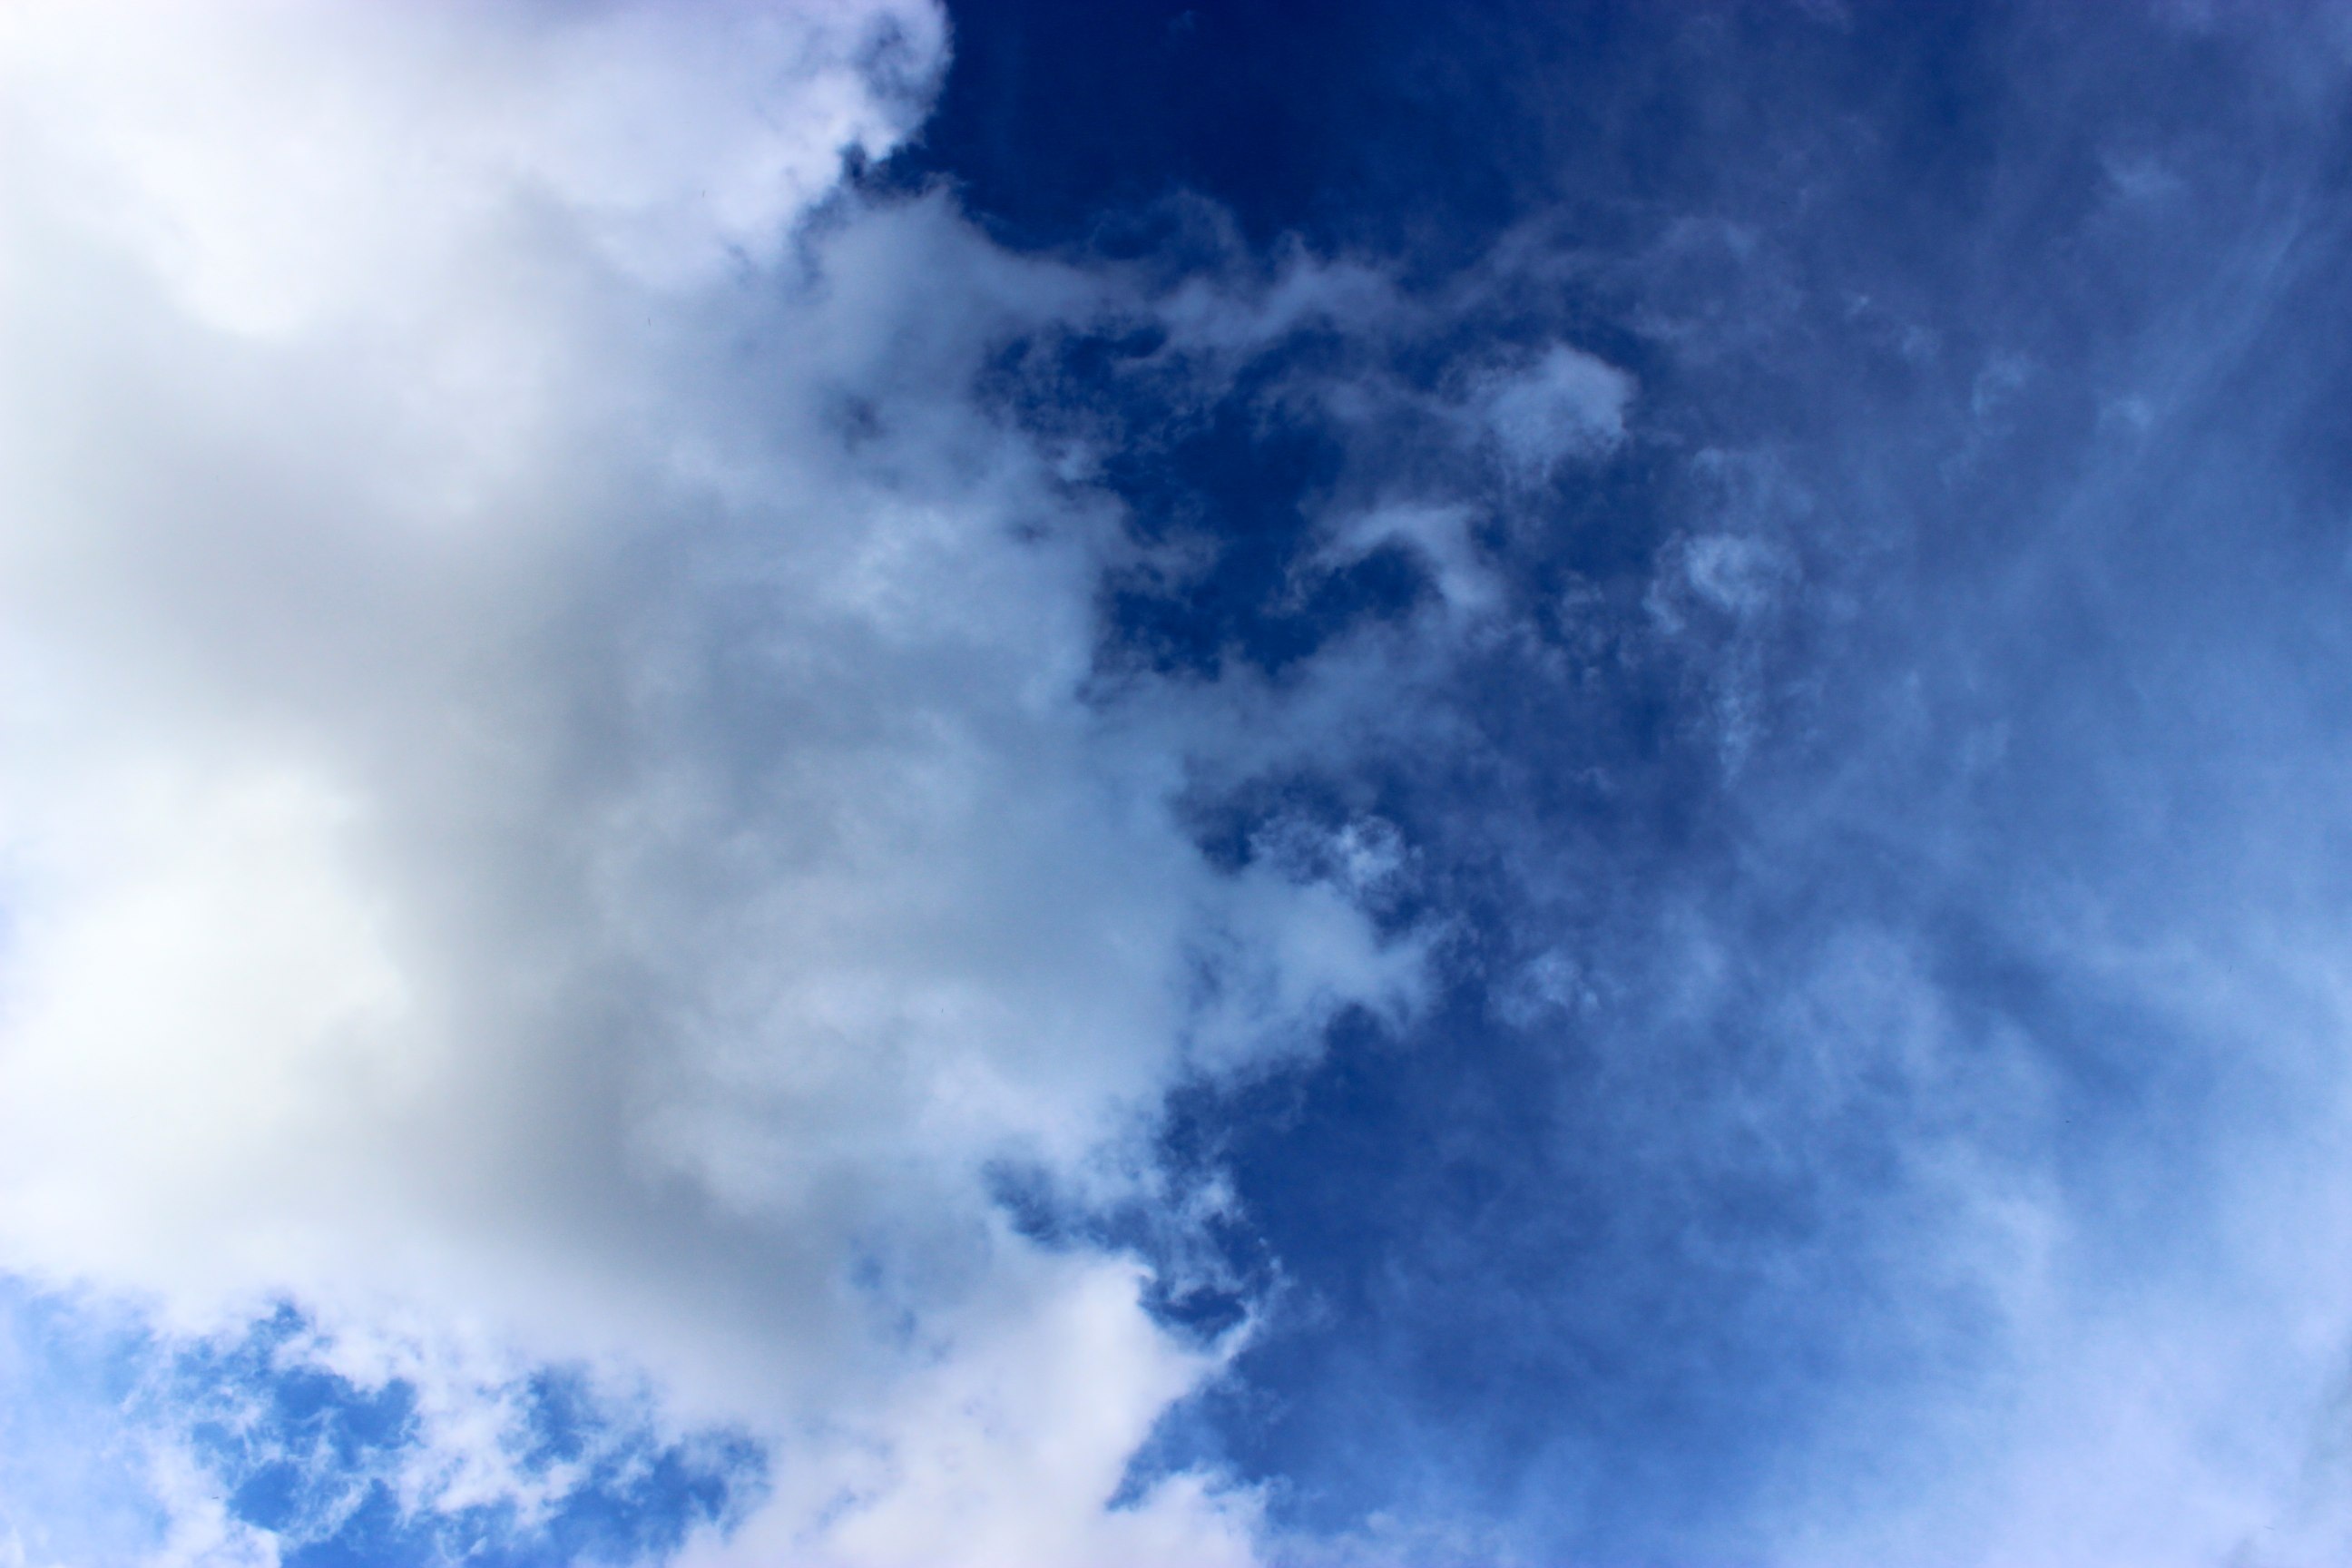
cloud, sky, white, sunlight, atmosphere, daytime, cumulus, blue, cloudscape, blue sky, clouds, blue sky clouds, meteorological phenomenon, atmosphere of earth